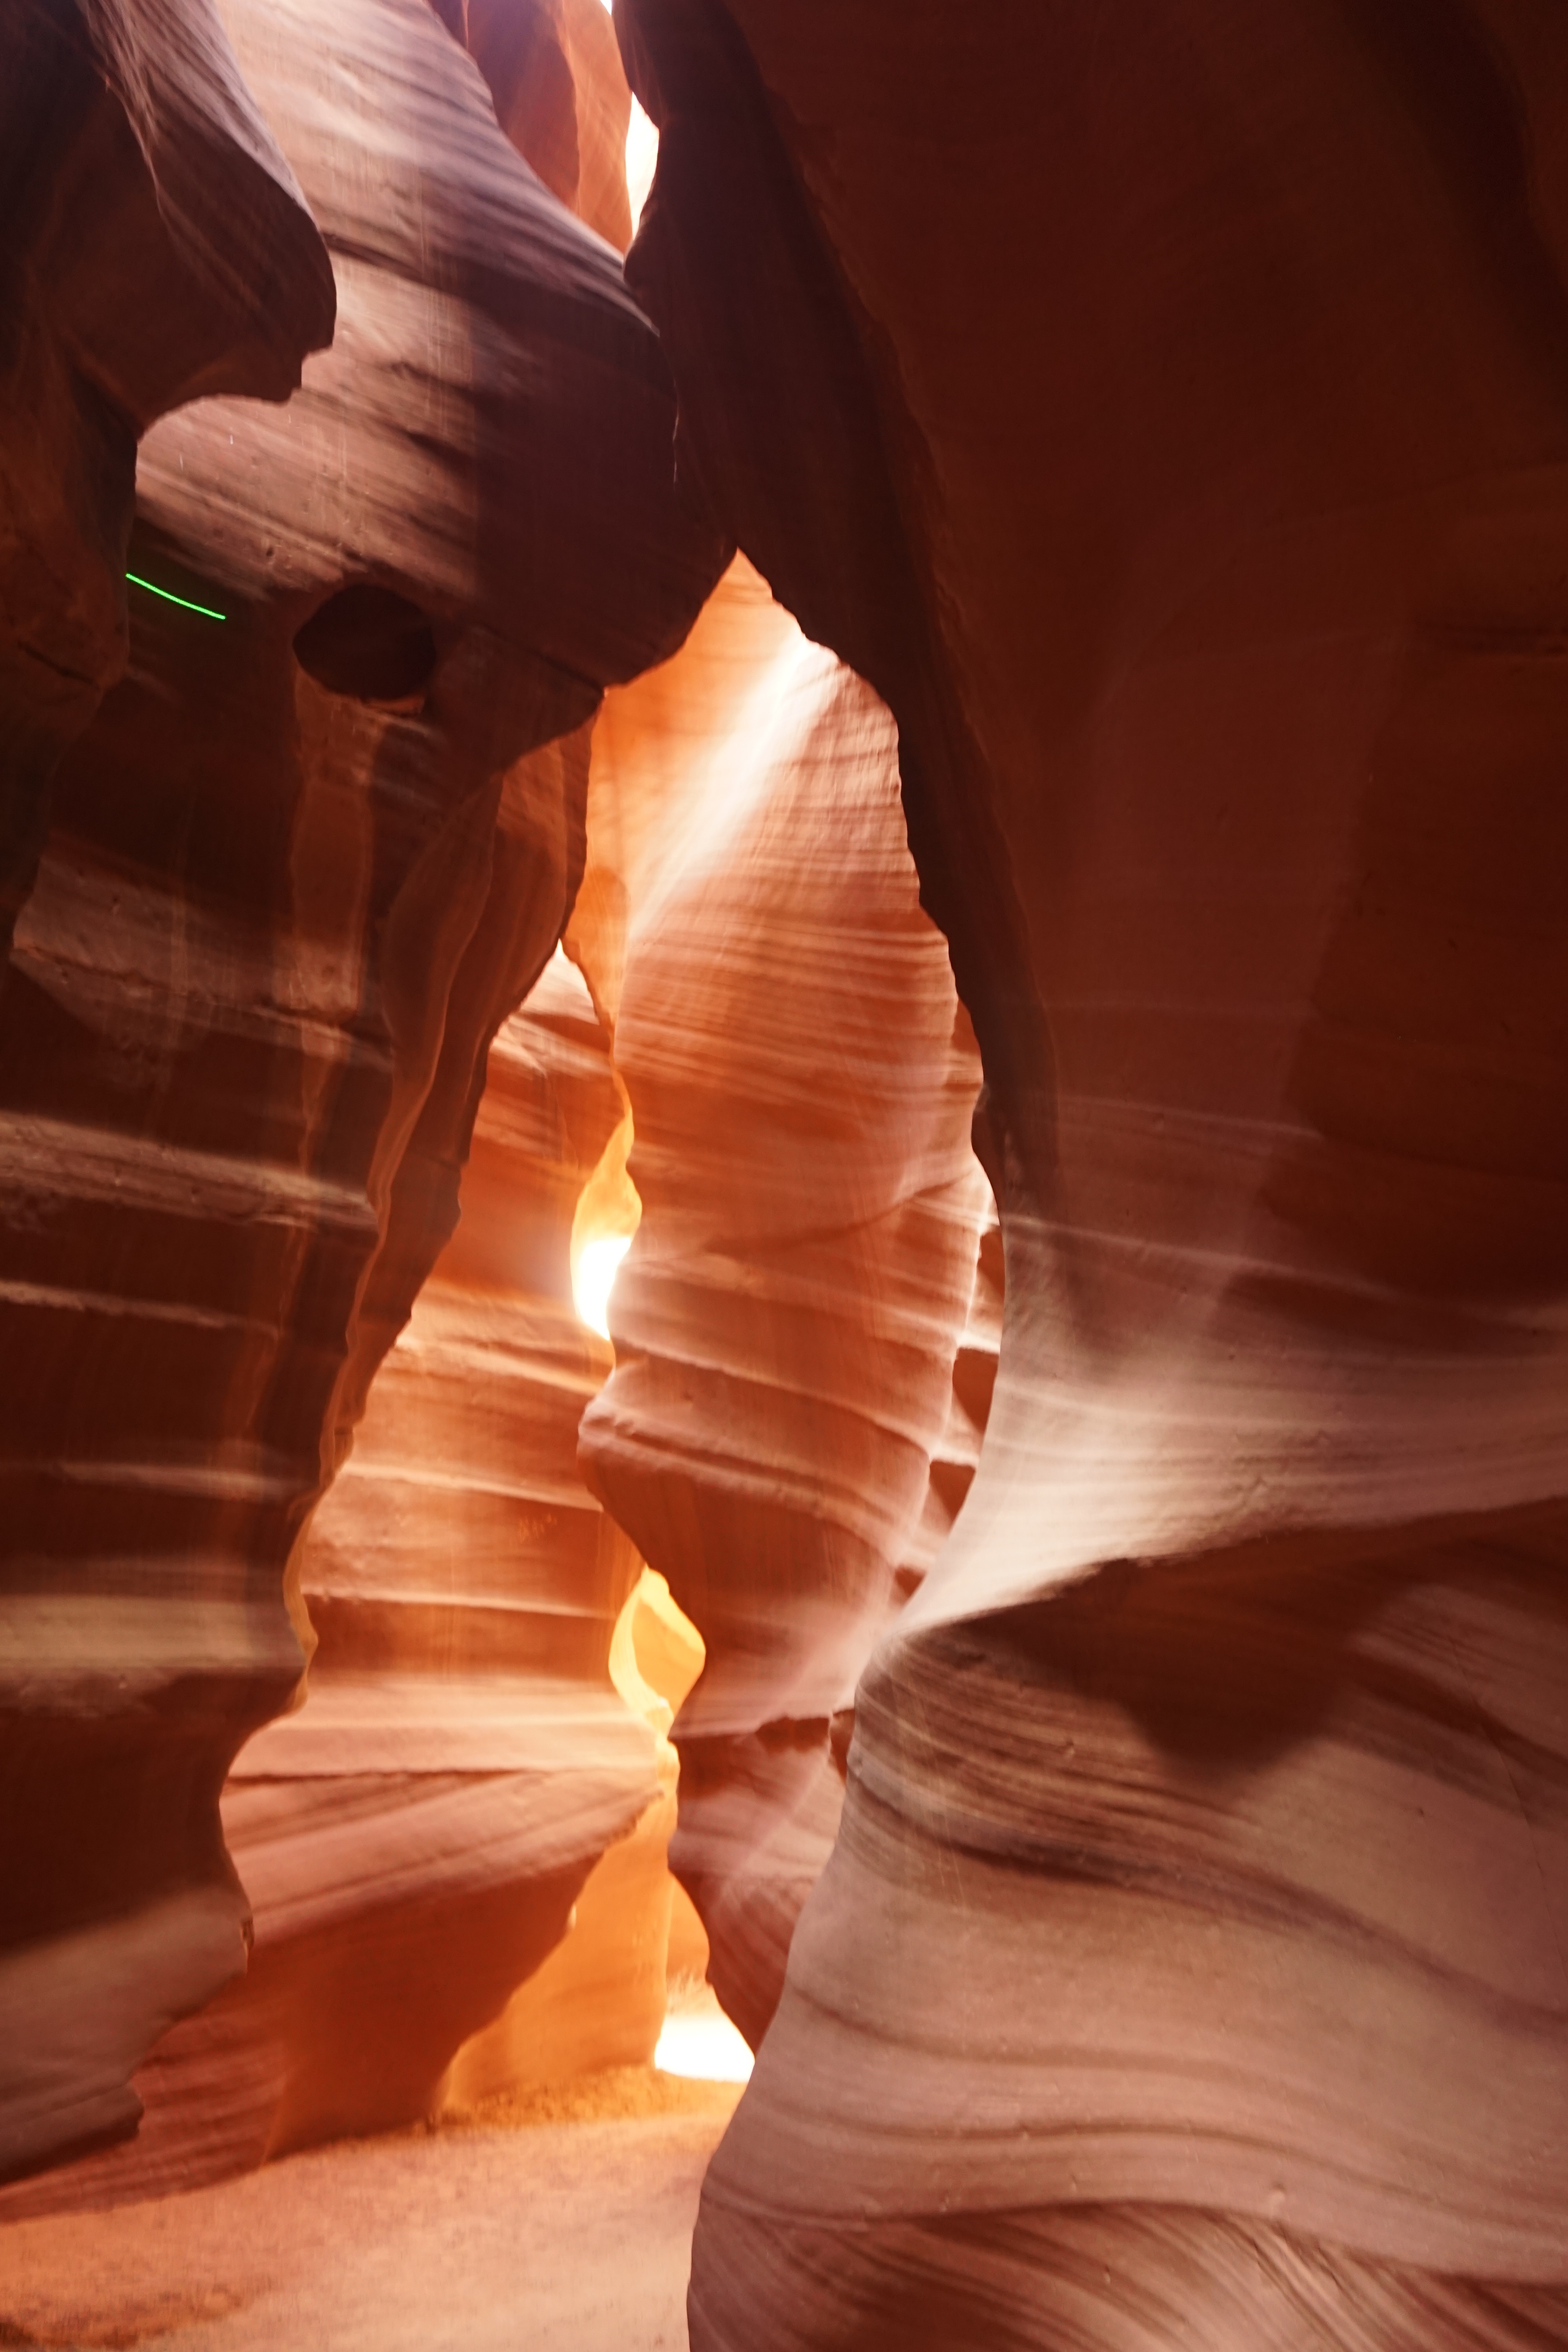
hand, light, sunlight, formation, red, color, page, arizona, antelope canyon, temple, slot canyon